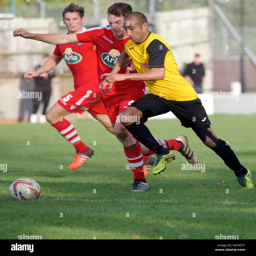
action from the football match